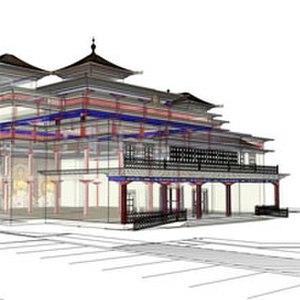
Image en 3D du fr:Temple pour la Paix
Le bouddhisme en France est, selon les enquêtes, la quatrième ou la cinquième religion en nombre de fidèles, la quatrième en nombre de pratiquants et la sixième en nombre de lieux de culte.
Le temple pour la paix est le projet de construction, à Aubry-le-Panthou en Normandie, d'un temple de style tibétain à l'initiative de Lama Gyourmé, directeur spirituel de Vajradhara-Ling et de Kagyu-Dzong. Ce temple est destiné à promouvoir la paix dans le monde et le dialogue interreligieux.